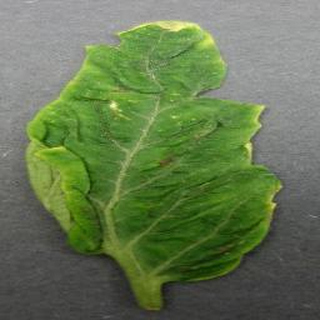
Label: tomato_yellow_leaf_curl_virus